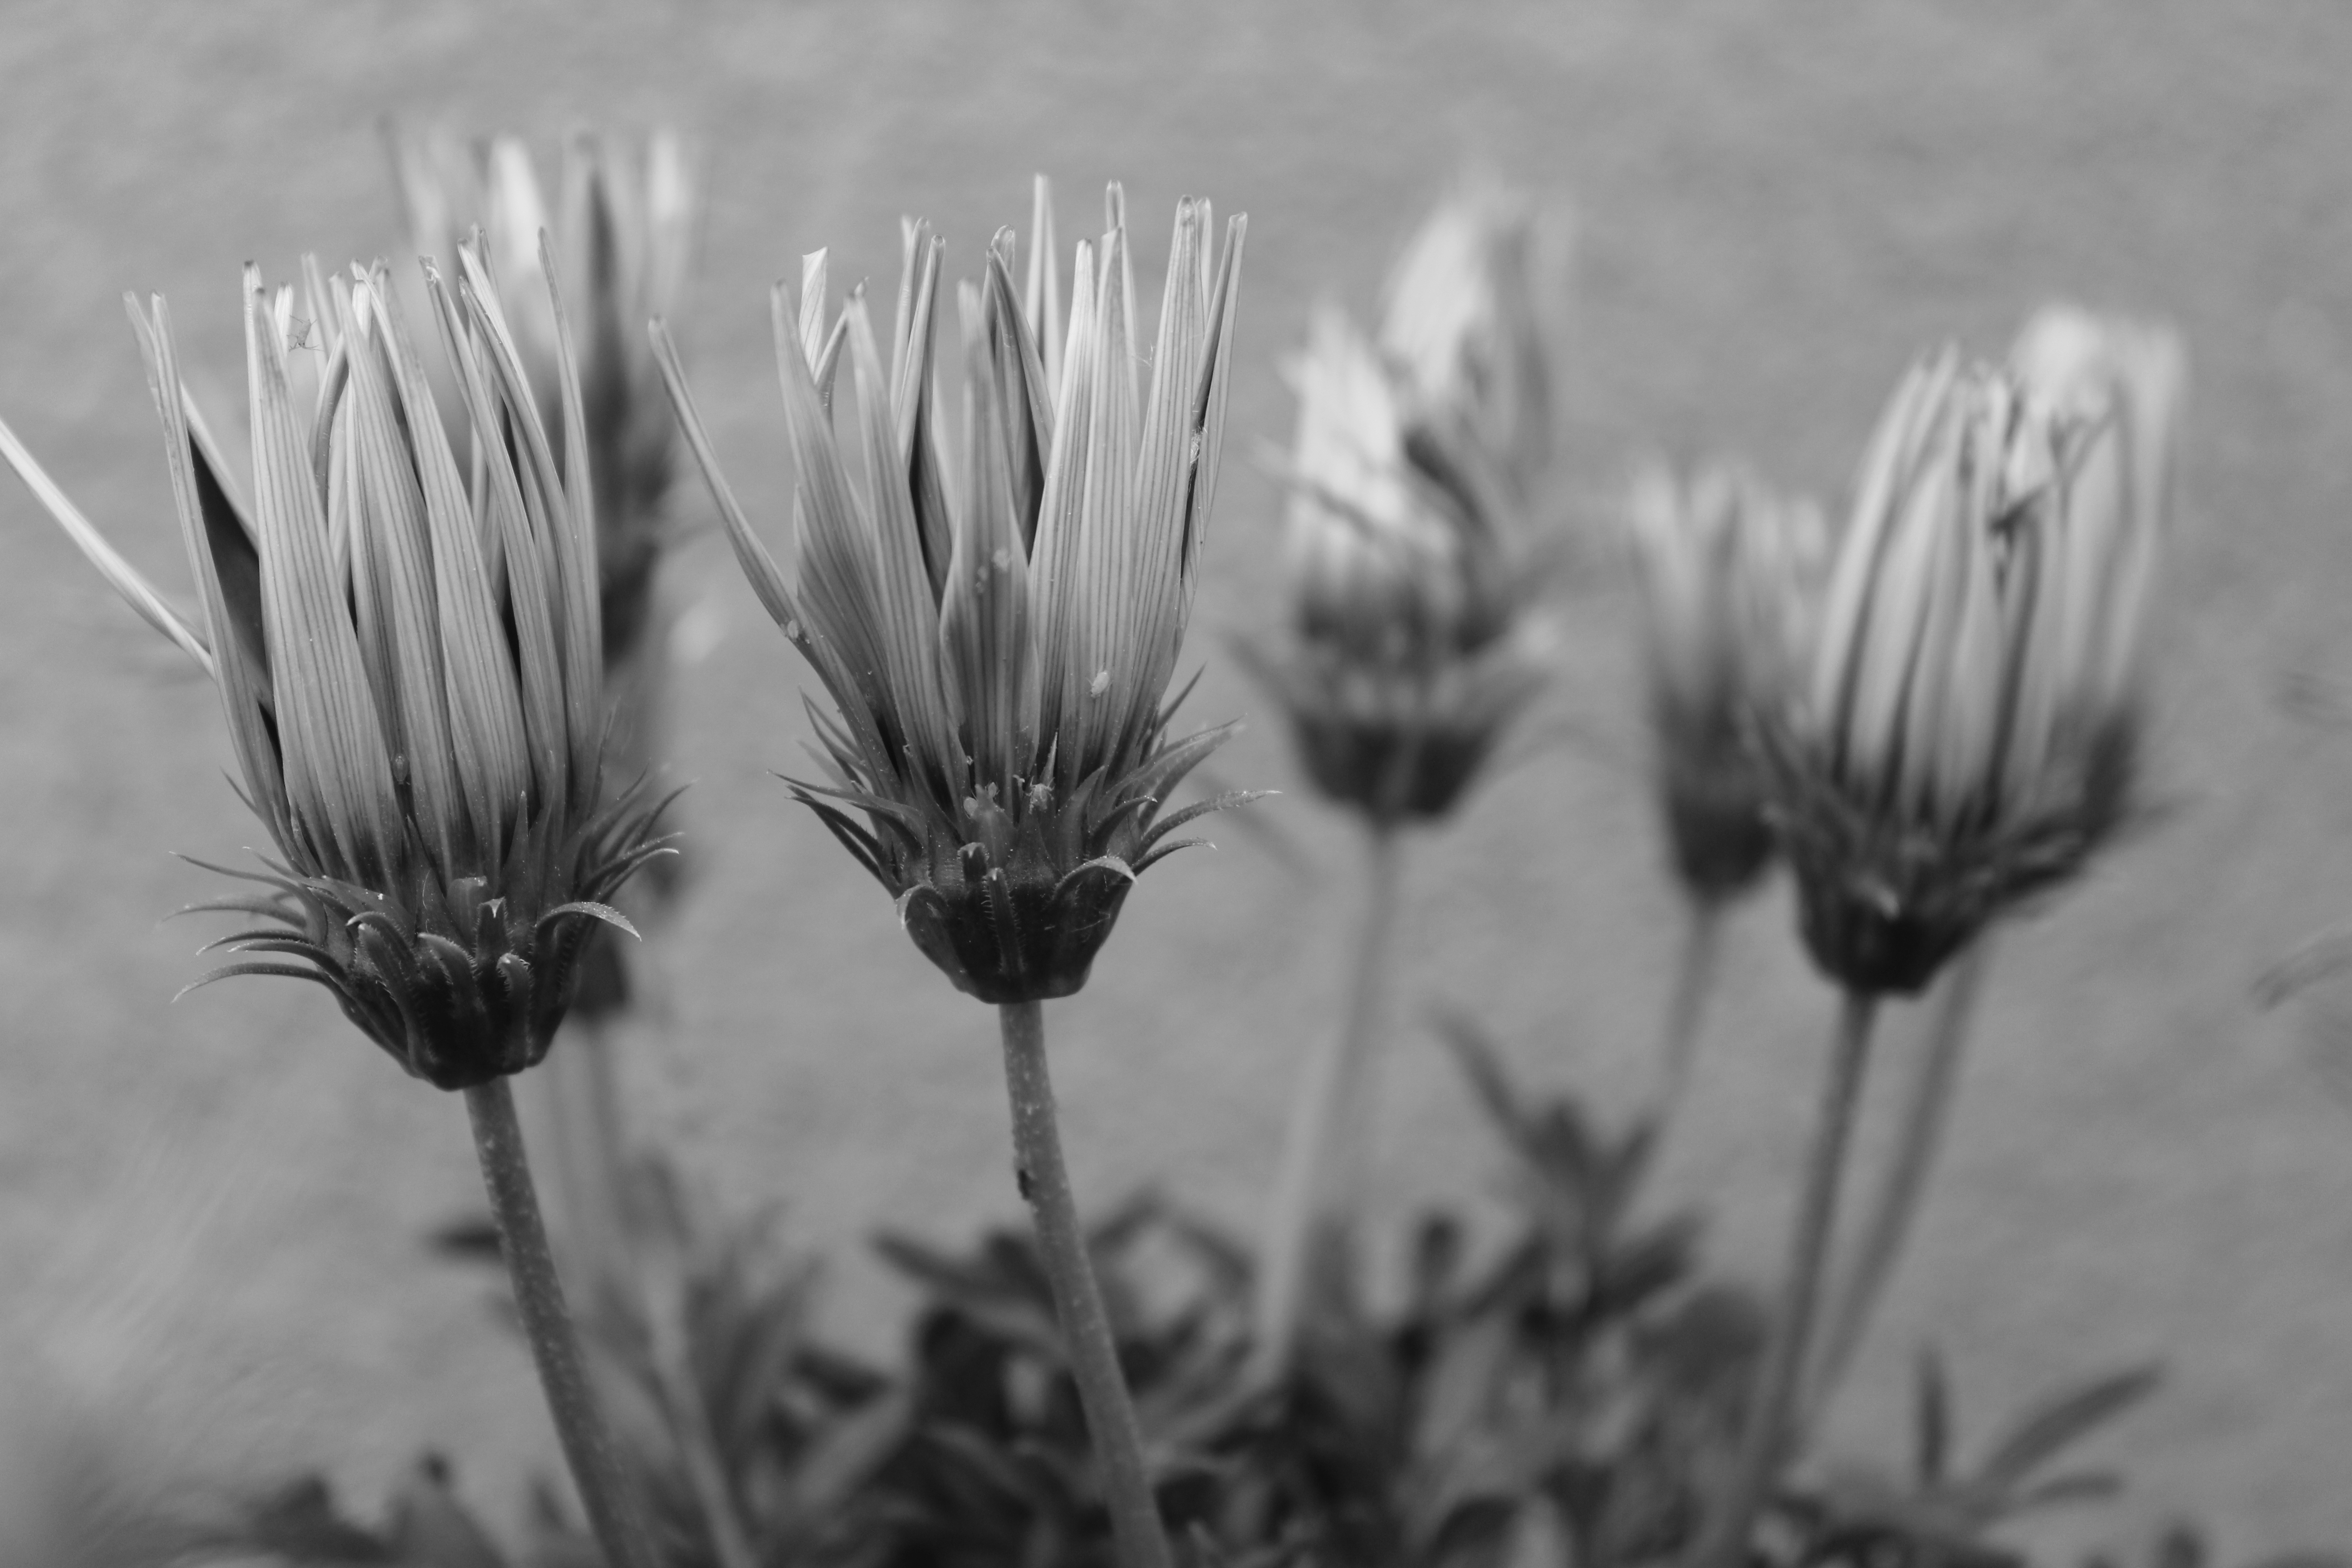
nature, grass, prickly, black and white, plant, photography, meadow, dandelion, prairie, leaf, flower, purple, summer, dry, spring, color, macro, couple, botany, yellow, garden, monochrome, flora, flowers, close up, violet, thistle, drought, spines, macro photography, summer flowers, flowering plant, daisy family, monochrome photography, grass family, plant stem, land plant, the motif